Pastfinder

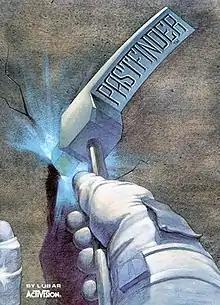

Pastfinder is a vertically scrolling shooter designed by David Lubar and published by in 1984 by Activision for the Atari 8-bit computers, Commodore 64, and MSX.